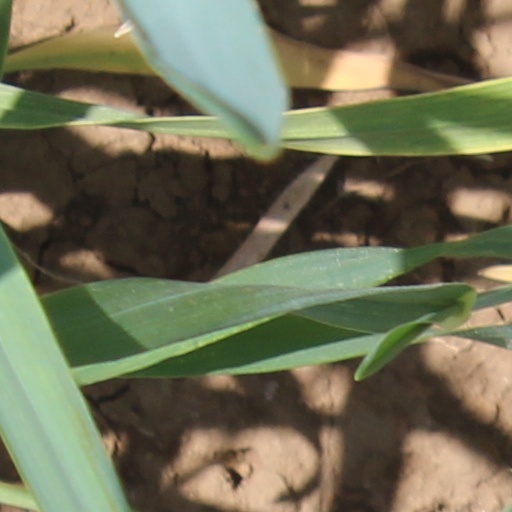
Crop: wheat